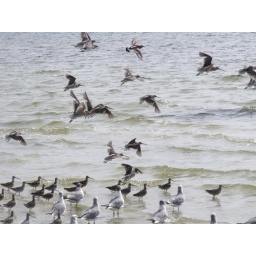
cute little birds in flight